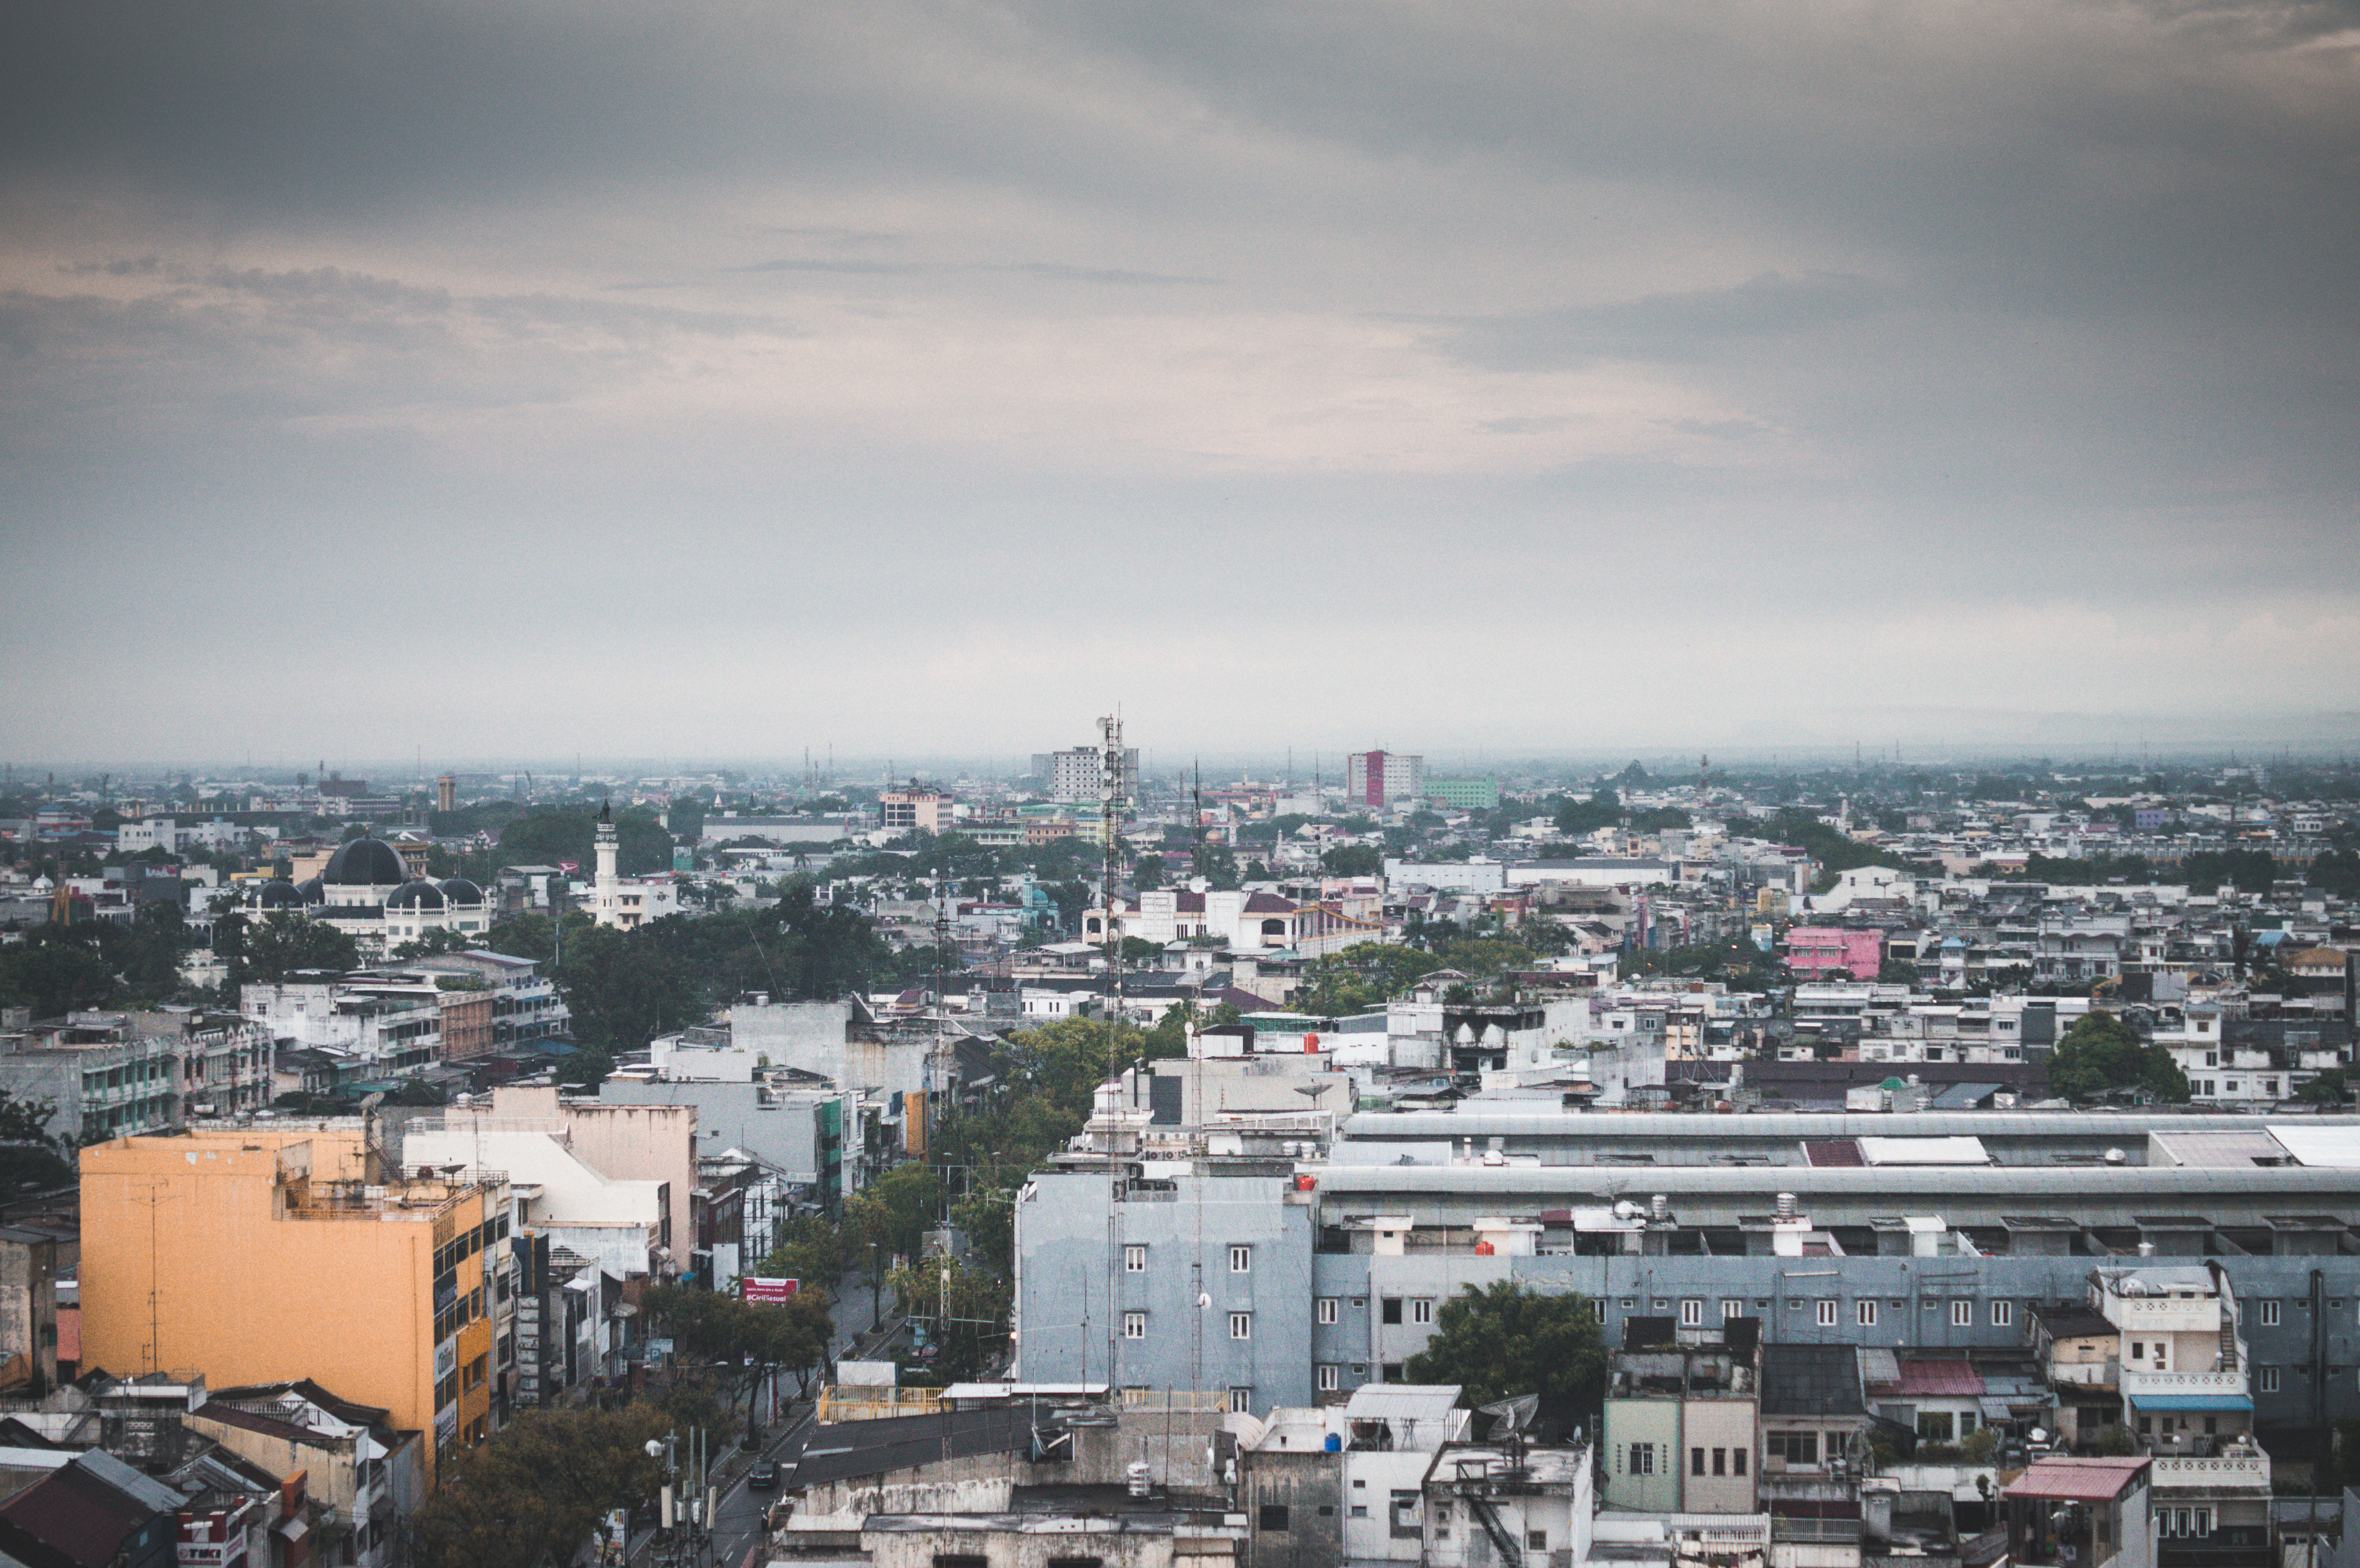
city, afternoon, bright, perspective, high, resolution, high resolution, free, urban area, sky, metropolitan area, cityscape, skyline, residential area, suburb, cloud, town, daytime, metropolis, horizon, tower block, downtown, bird's eye view, meteorological phenomenon, building, panorama, aerial photography, skyscraper, roof